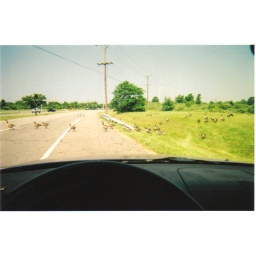
These ducks forced me to wait several minutes while they waddled across the highway near Aberdeen Proving Grounds